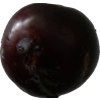
Label: plum